2016 French Open – Women's singles

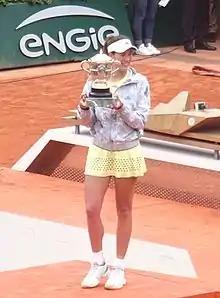
Garbiñe Muguruza holding the trophy

Garbiñe Muguruza defeated defending champion Serena Williams in the final, 7–5, 6–4 to win the women's singles tennis title at the 2016 French Open. It was her first major title, and she was the second Spaniard to win the title (after Arantxa Sánchez Vicario). Williams was attempting to equal Steffi Graf's Open Era record of 22 major singles titles. She was also attempting to become only the second player, after Graf, to complete a quadruple career Grand Slam.